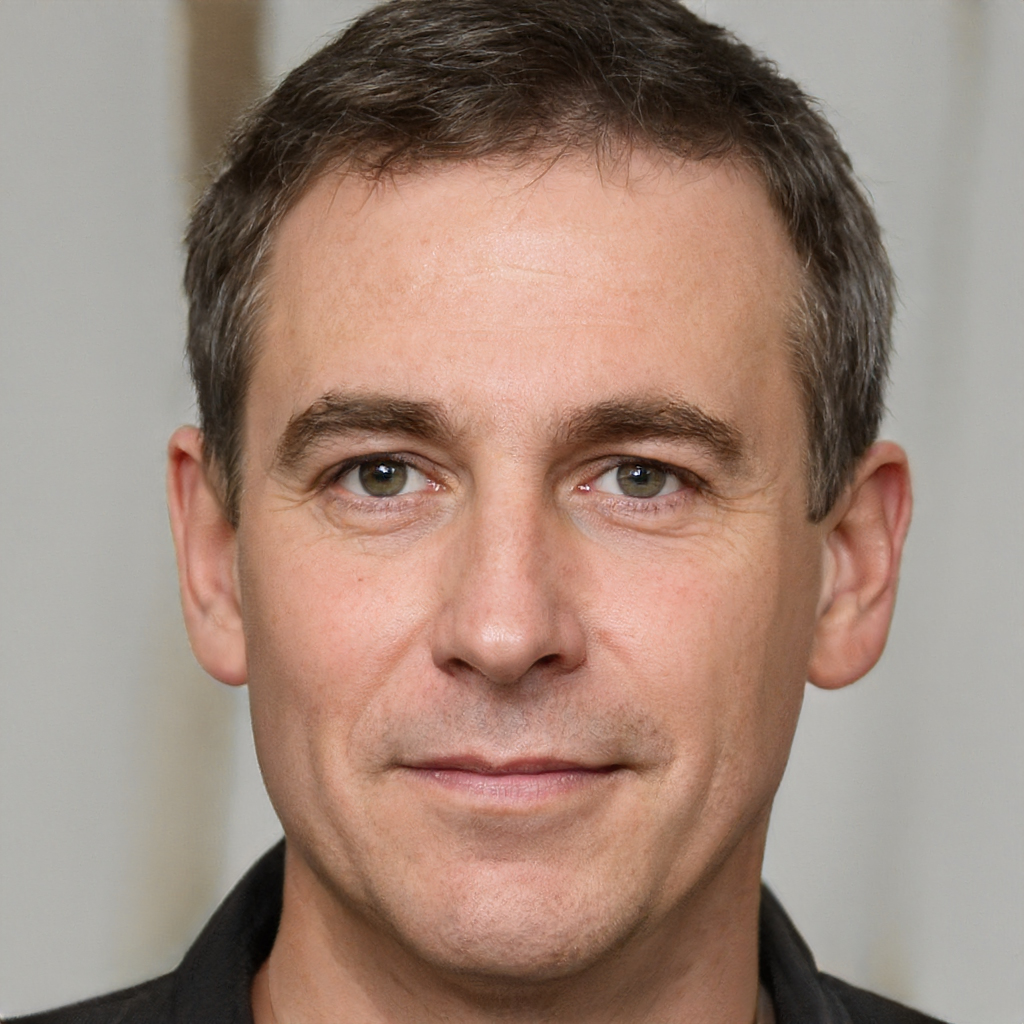
Label: No Watermark